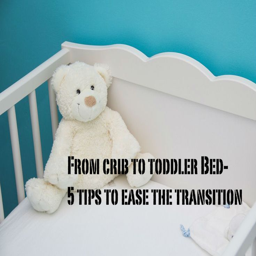
from accommodation feature the transition may come with a set of challenges , but these tips will provide some useful advice as your go through the transition .